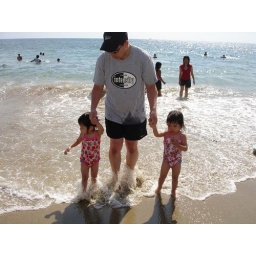
We hit up the beach and the girls pretty much stuck close by me holding my hands.